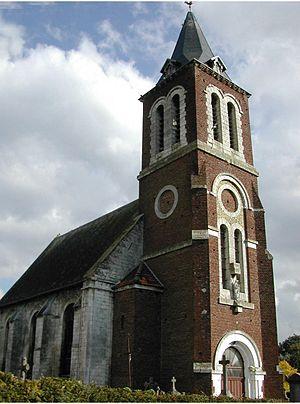
église Bourecq
Bourecq est une commune française située dans le département du Pas-de-Calais en région Hauts-de-France.